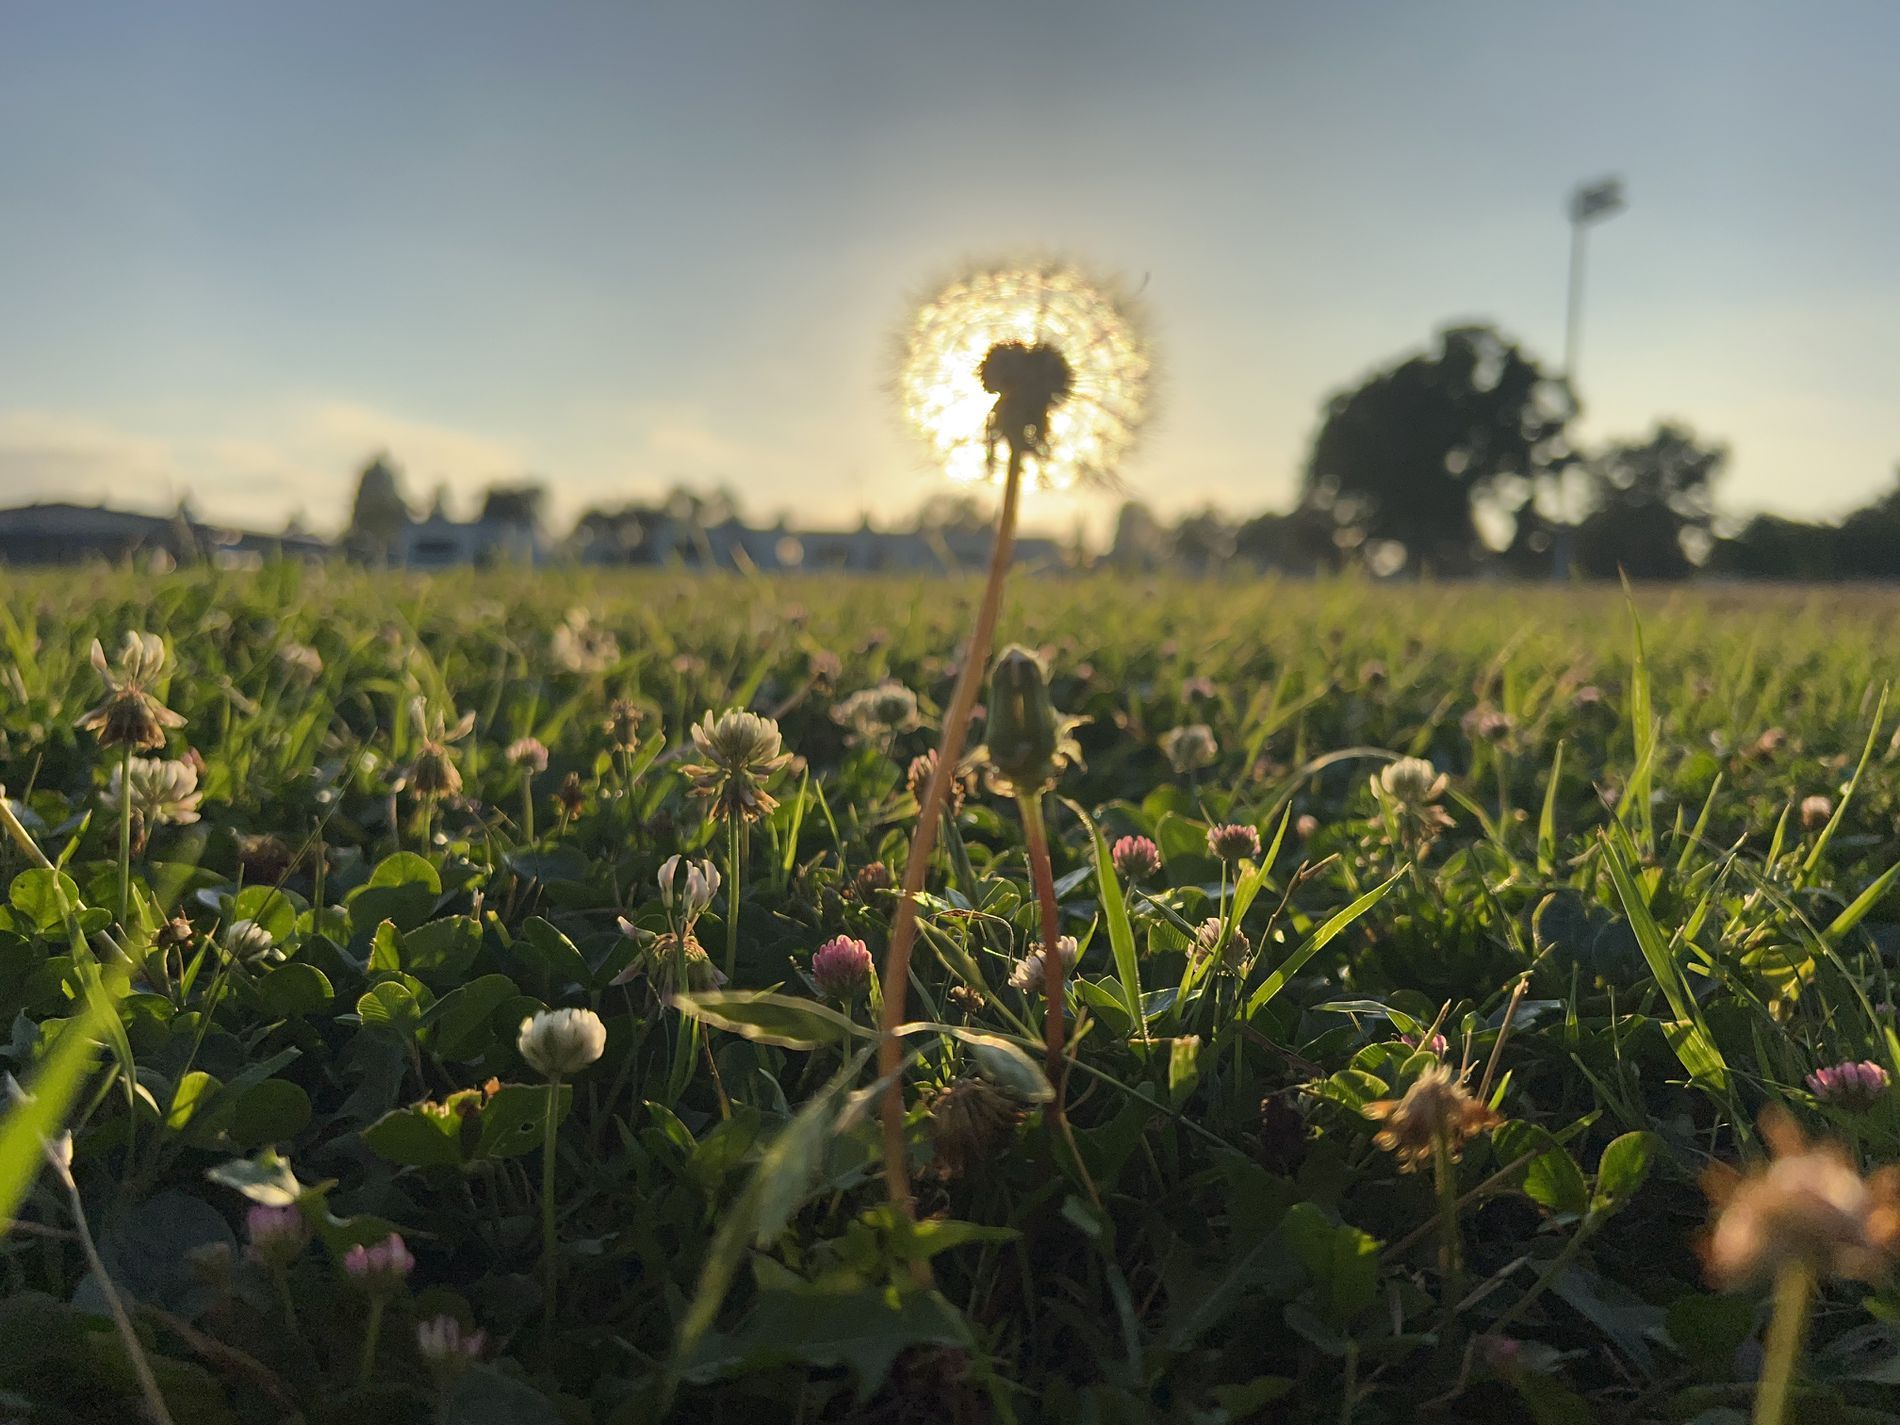
A common dandelions.
A dreamy field filled with common dandelions stretches under a clear blue sky. The blurred focus adds softness, making the scene feel light, fresh, and timeless.
Wide angle landscape shot taken from eye level, in a color palette of yellow, soft green, sky blue, creamy white, beige. in a soft natural daylight creates a warm and cozy atmosphere.
Labels: Grass, Plant, Green, Vegetation, Field, Grassland, Nature, Outdoors, Flower, Petal, Landscape, Sky, Tree, Daisy, Countryside, Meadow, Rural, Herbal, Herbs, Anemone, Summer, Park, Leaf, Land, Grove, Woodland, Dandelion, Architecture, Building, Shelter, Sun, Farm, Pasture, Soil, Cloud, Scenery, Lawn, Weed, Potted Plant, clear sky, open field
Camera: Apple iPhone 13 Pro Max
Lens: iPhone 13 Pro Max back camera 5.7mm f/1.5
Aperture: F1.5
Exposure: 1/6579 sec
ISO: 50
Focal length: 5.7